SS Monte Nevoso

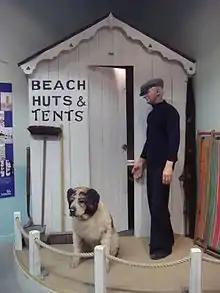
"Monte" from "Monte Nevoso" and a waxwork of Henry Blogg in Cromer Lifeboat Museum

"H F Bailey" reached "Monte Nevoso" at 0800 hrs. Unaware that Solvatore and his men had abandoned ship, Blogg and some of his crew searched the wreck. They heard whimpering in one of the cabins, so Blogg forced the door. Inside were two dogs: a small terrier which fled into the wreckage of the ship and was never found, and a Saint Bernard. In another cabin the lifeboat crew found several caged birds. They rescued the birds and the St Bernard and took them to Cromer, where they landed 1300 hrs. "H F Bailey"s mission had lasted 52 hours and she had covered .